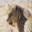
Label: leopard